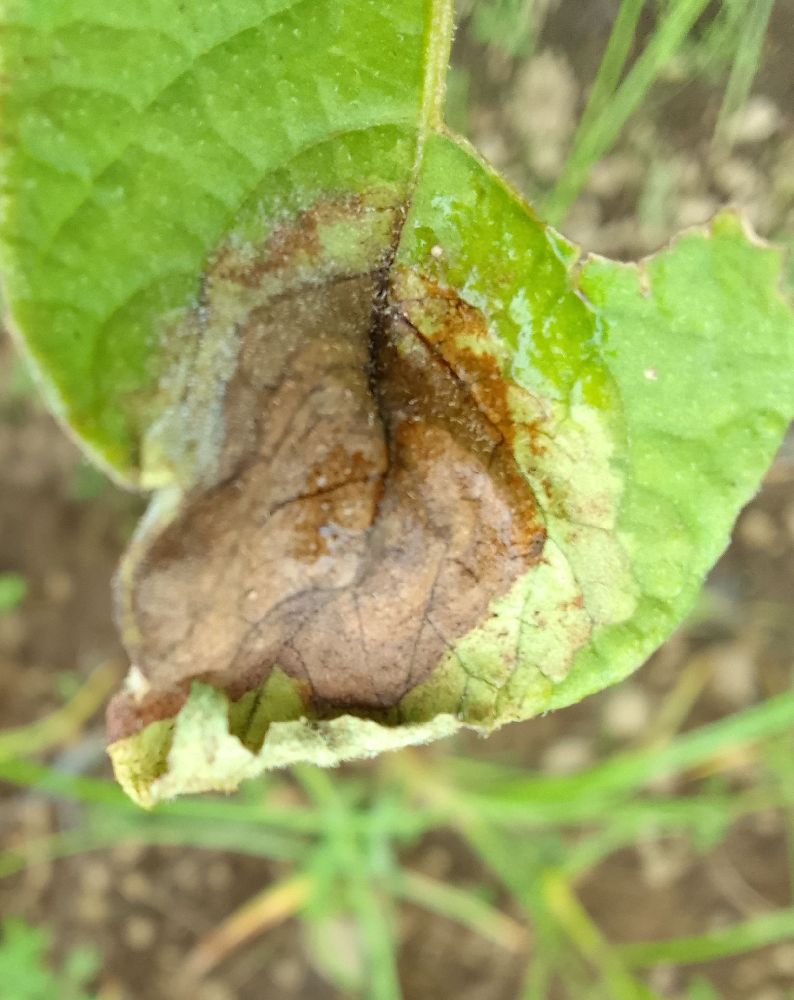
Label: Late blight